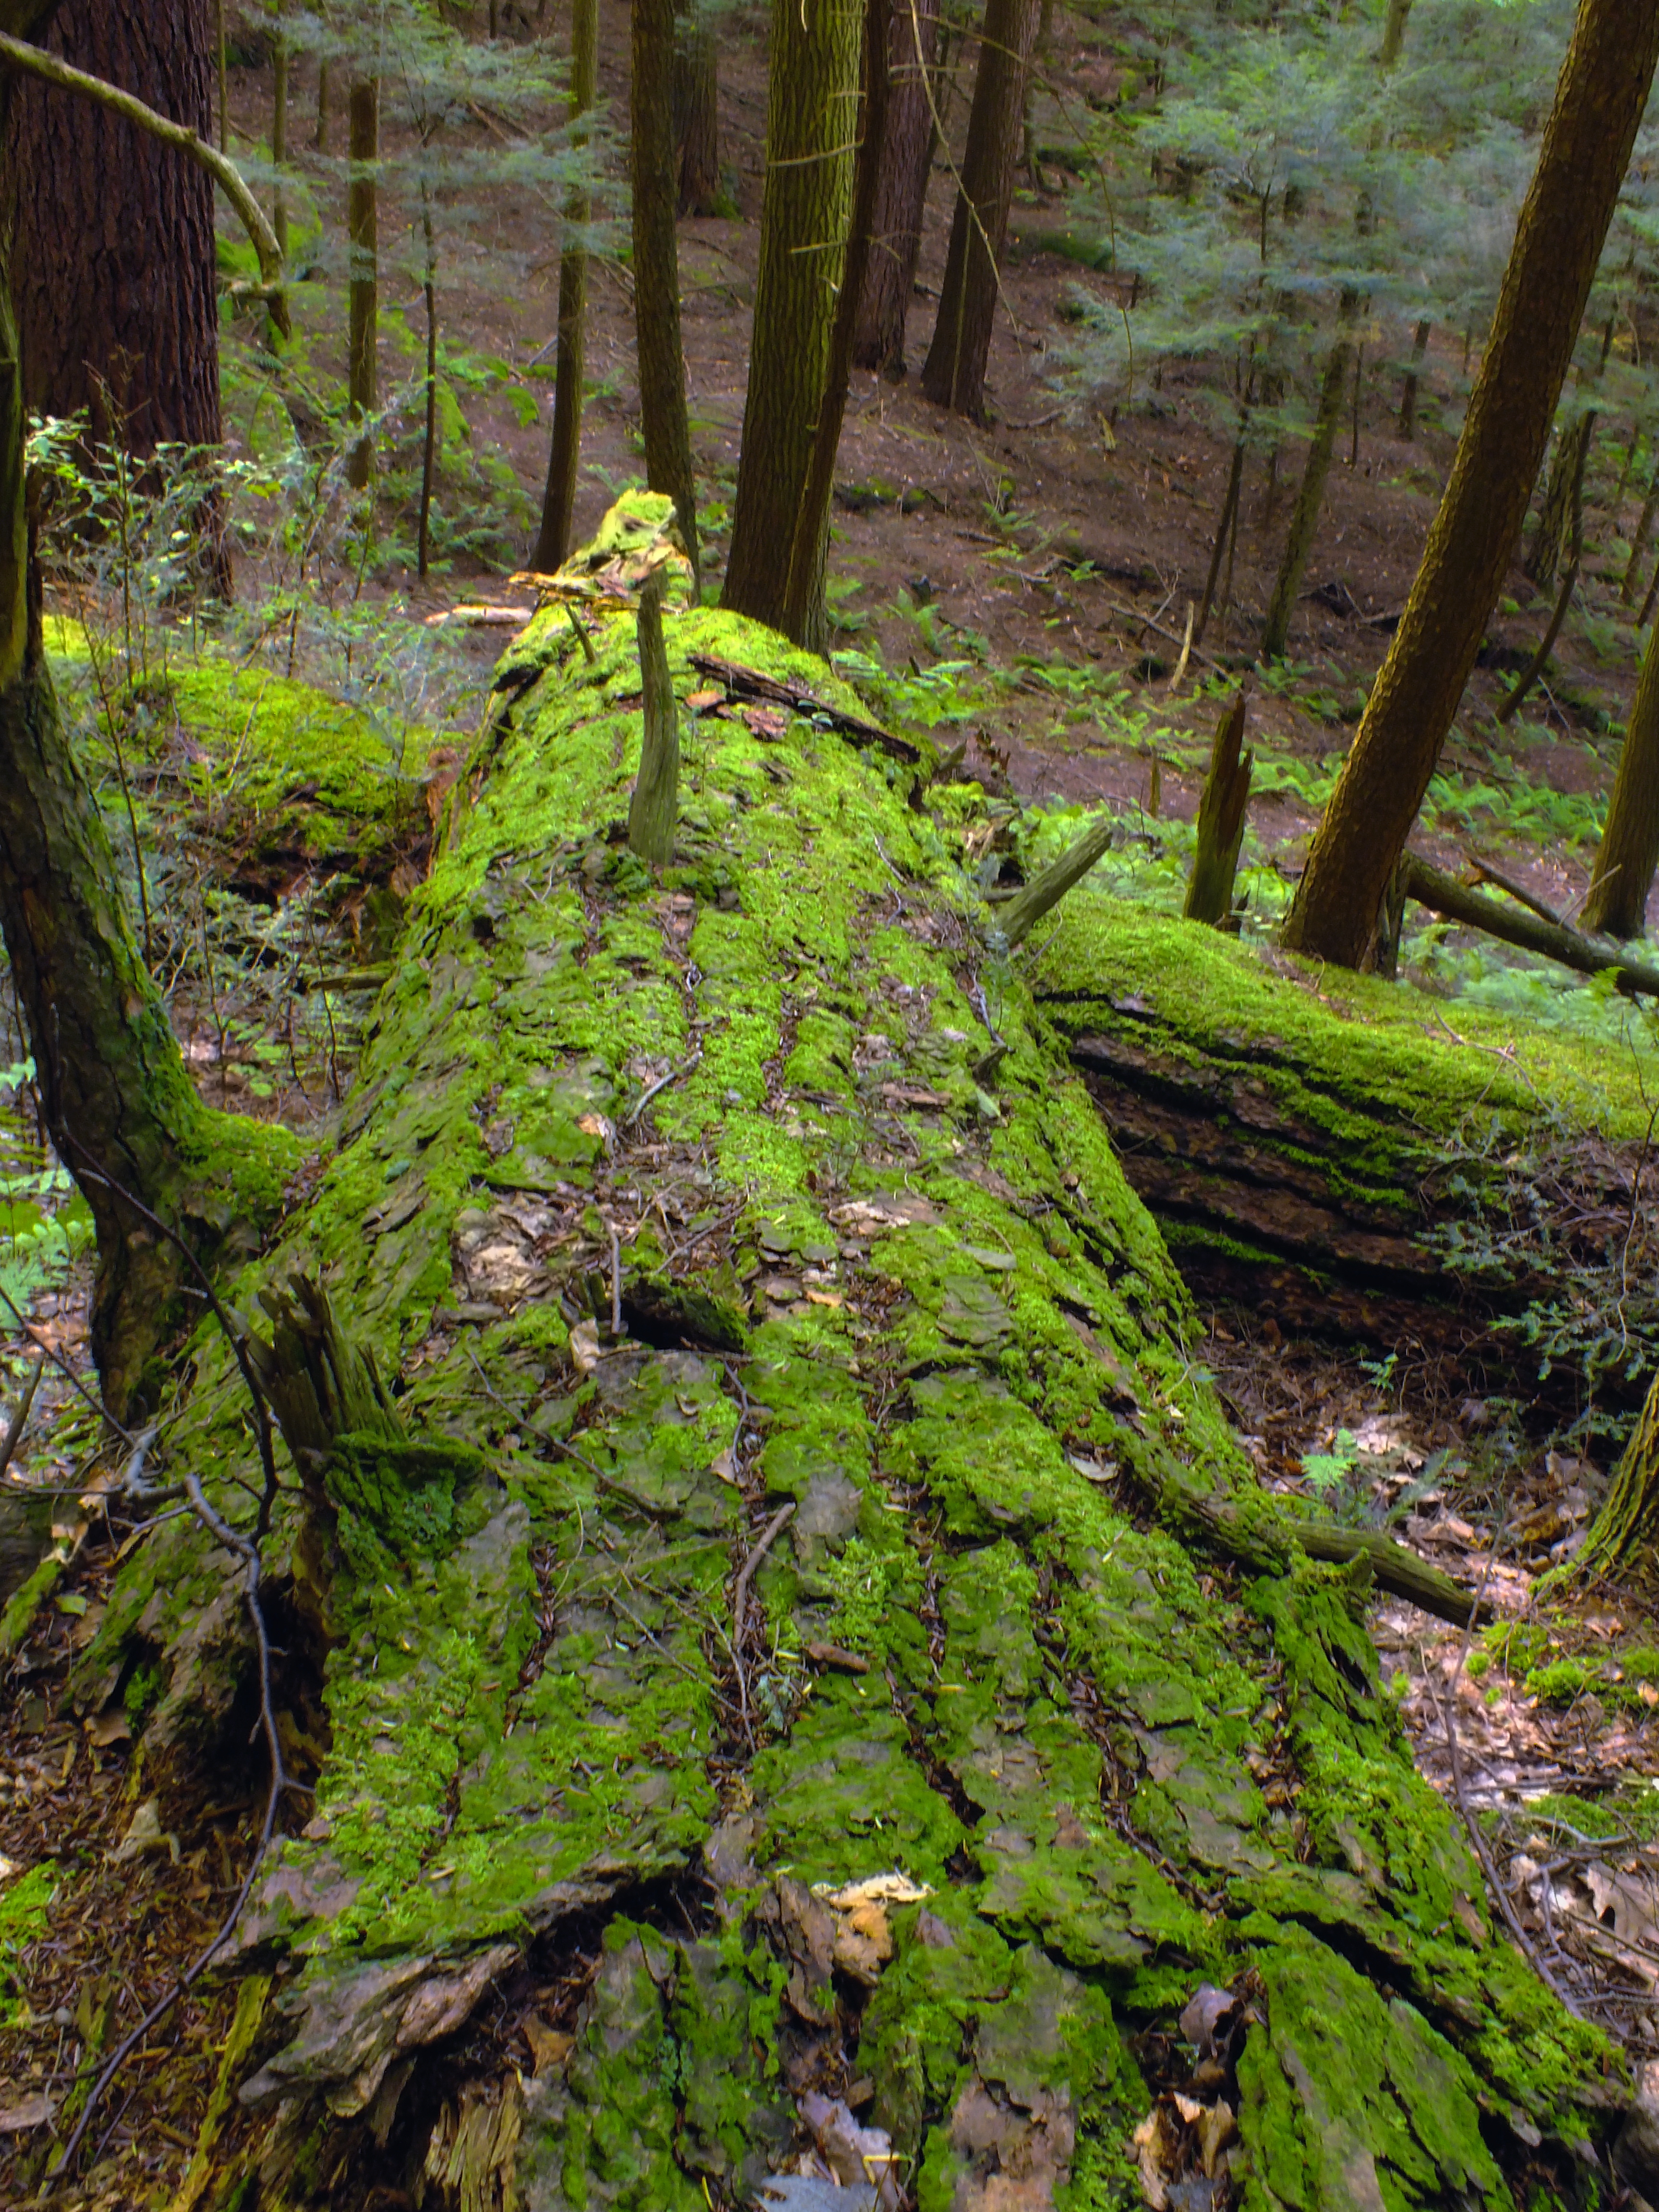
tree, nature, forest, wilderness, branch, plant, hiking, trail, leaf, flower, trunk, summer, moss, stream, green, jungle, autumn, flora, trees, creativecommons, coniferous, spruce, logs, vegetation, rainforest, clintoncounty, deciduous, pennsylvaniawilds, hemlocks, easternhemlocks, tsugacanadensis, ravine, pennsylvania, oldgrowthforest, relictforest, pottercounty, beechbottomtrail, beechbottomhollow, woodland, habitat, ecosystem, biome, old growth forest, natural environment, woody plant, temperate broadleaf and mixed forest, temperate coniferous forest, land plant